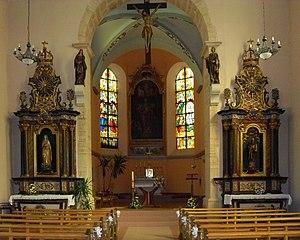
L'intérieur d'église Saint-Nicolas d'Oberentzen
Oberentzen est une commune française située dans le département du Haut-Rhin, en région Grand Est.